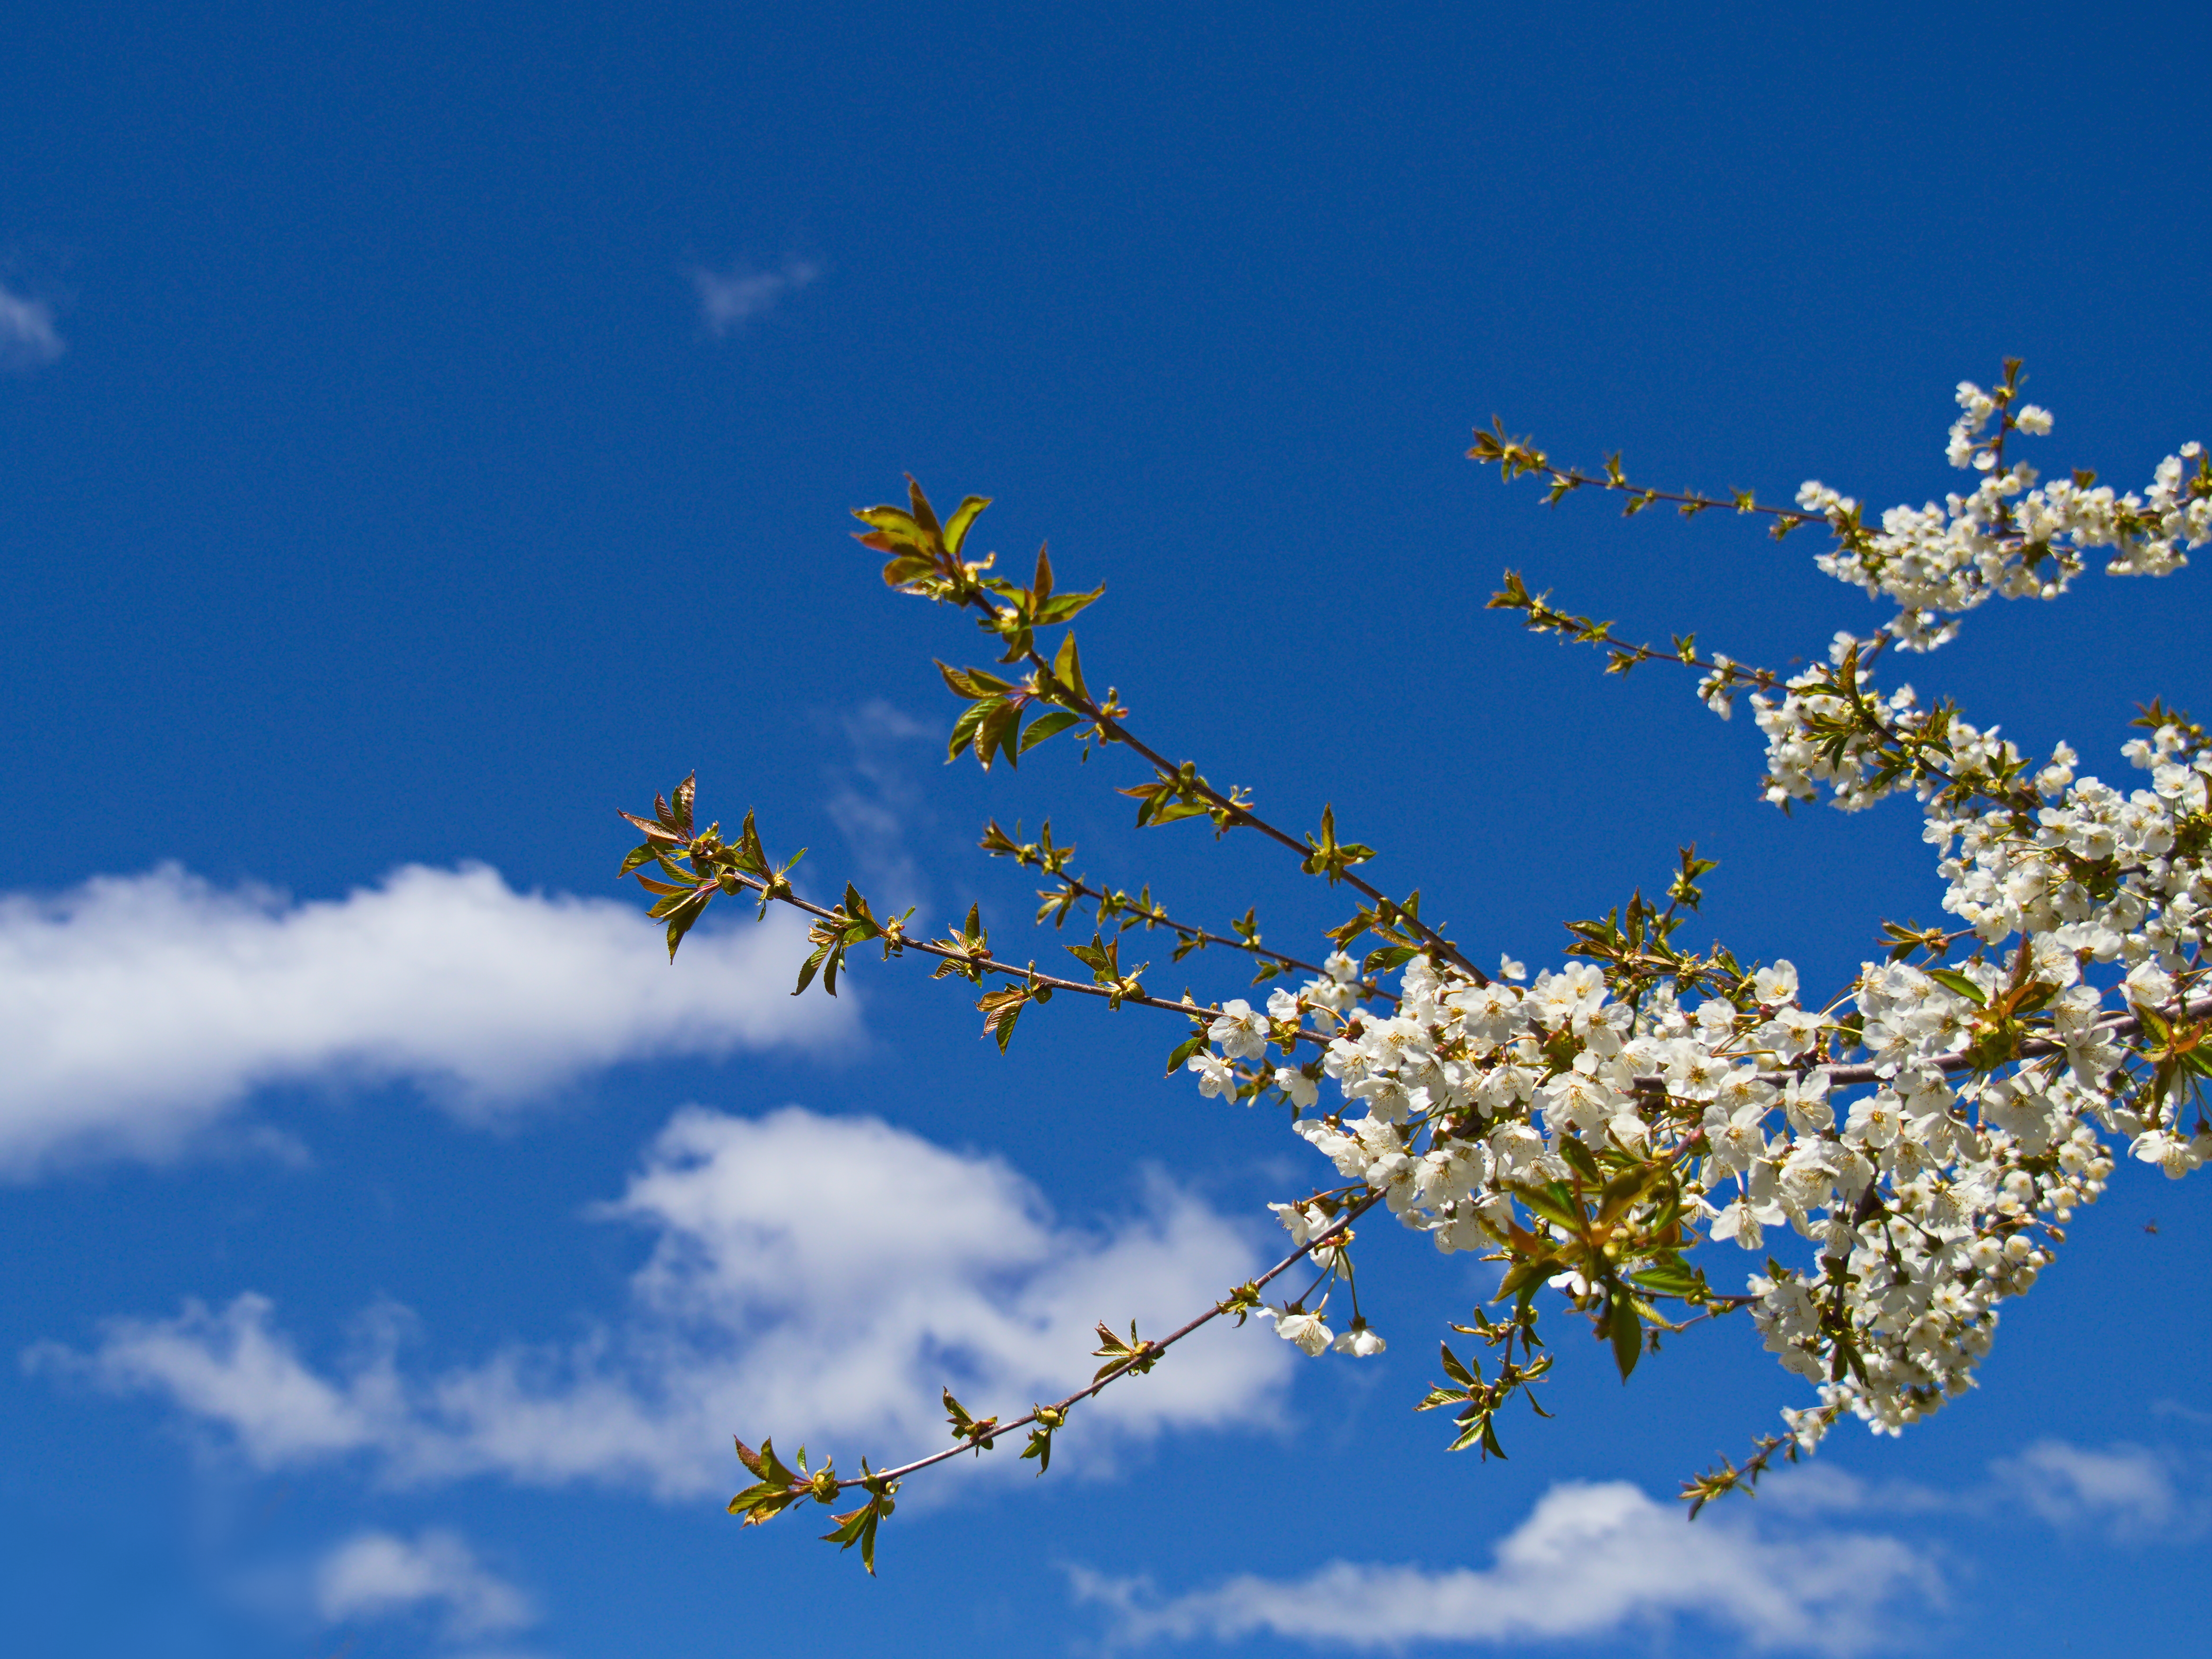
cloud, sky, flower, twig, natural landscape, People in nature, flowering plant, electric blue, cumulus, plant stem, blossom, Pedicel, grass, prunus, wildflower